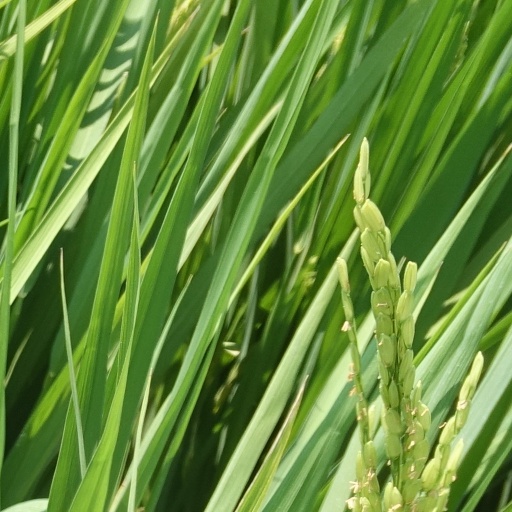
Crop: rice